The Battle of Bull Run (film)

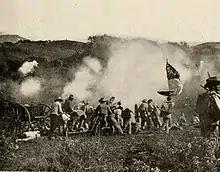
Film frame

The Battle of Bull Run is a 1913 American historical drama silent black-and-white film directed by Francis Ford. It portrays the First Battle of Bull Run during the American Civil War.